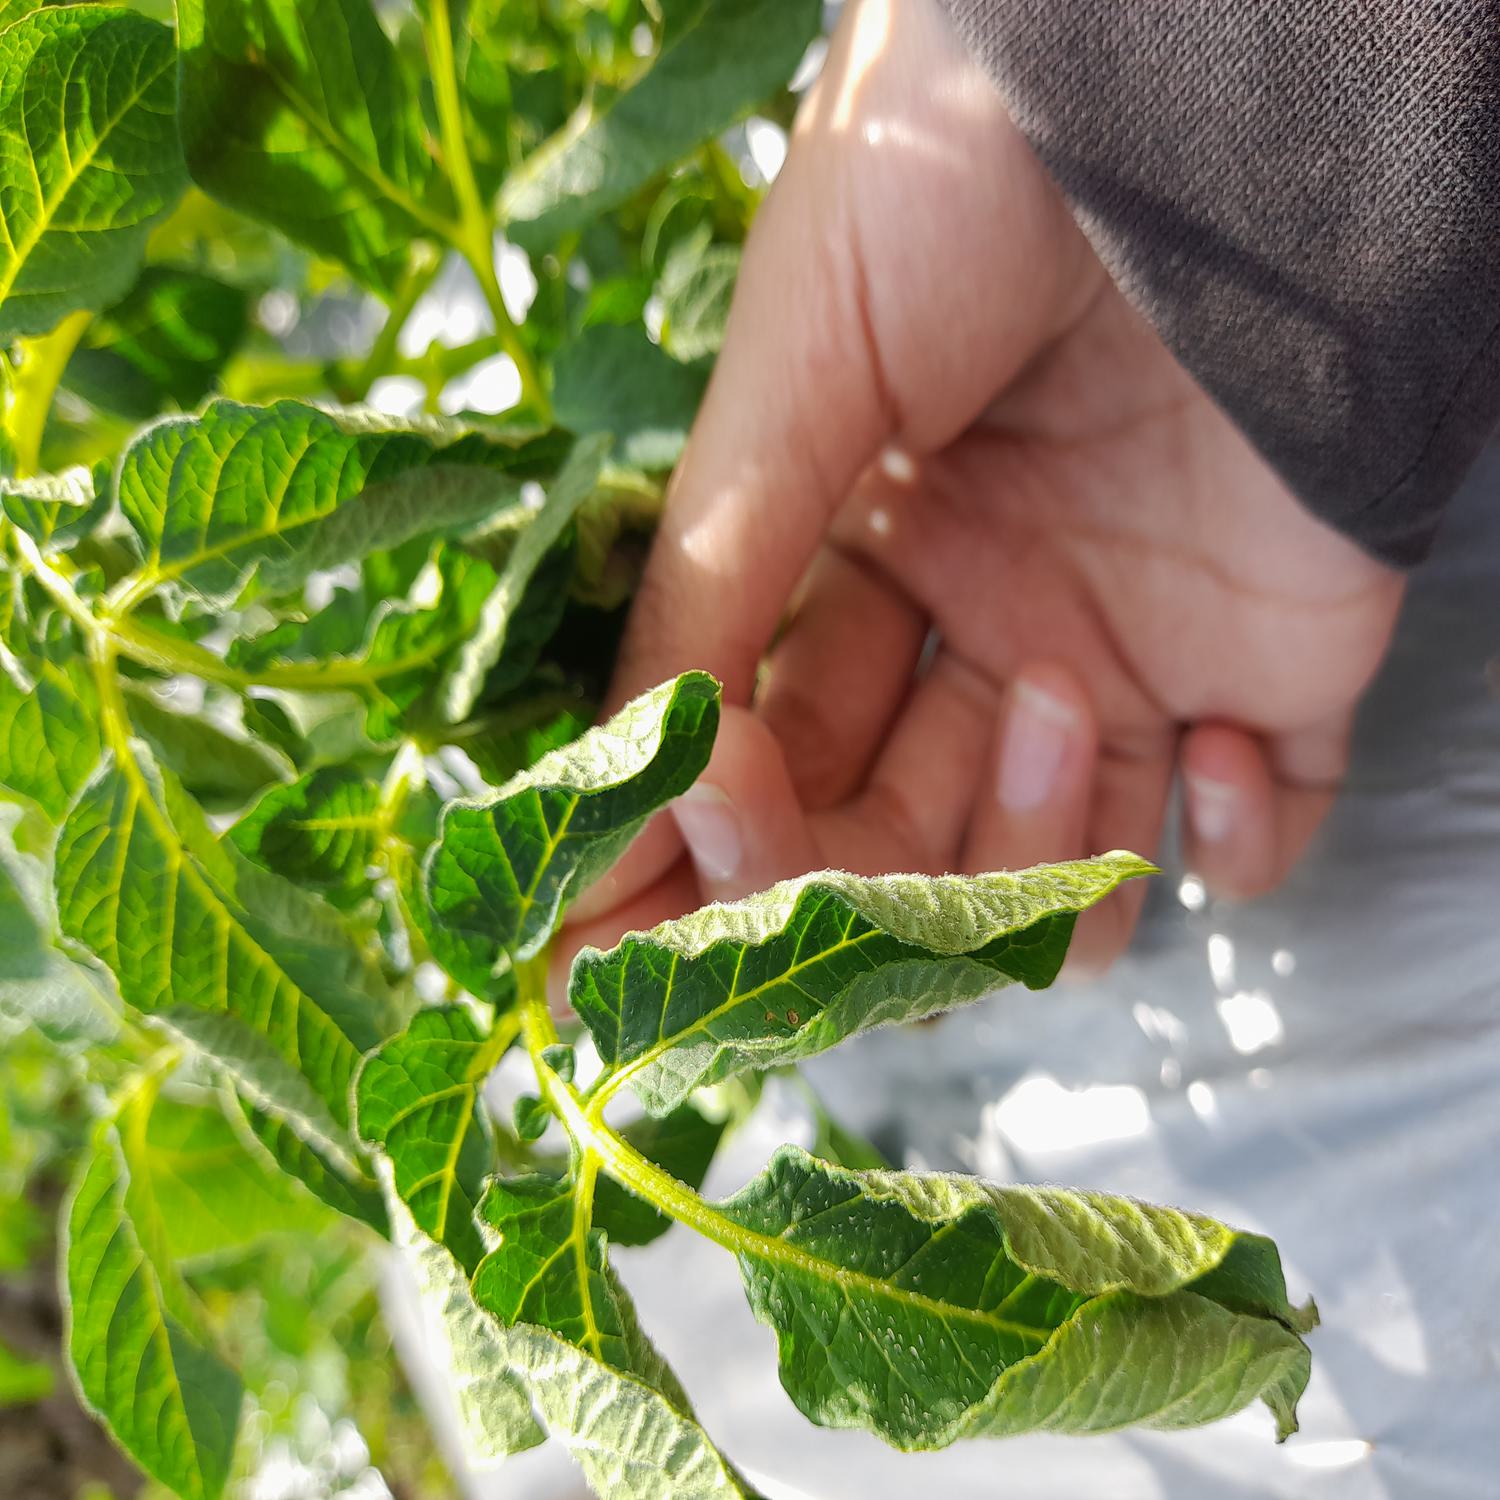
Etiqueta: Pudricion_Parda